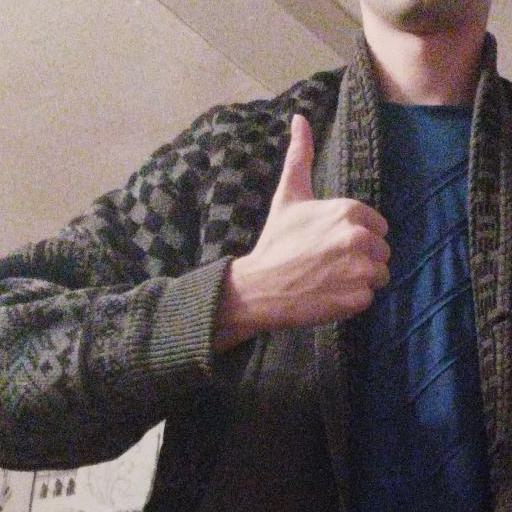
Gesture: like